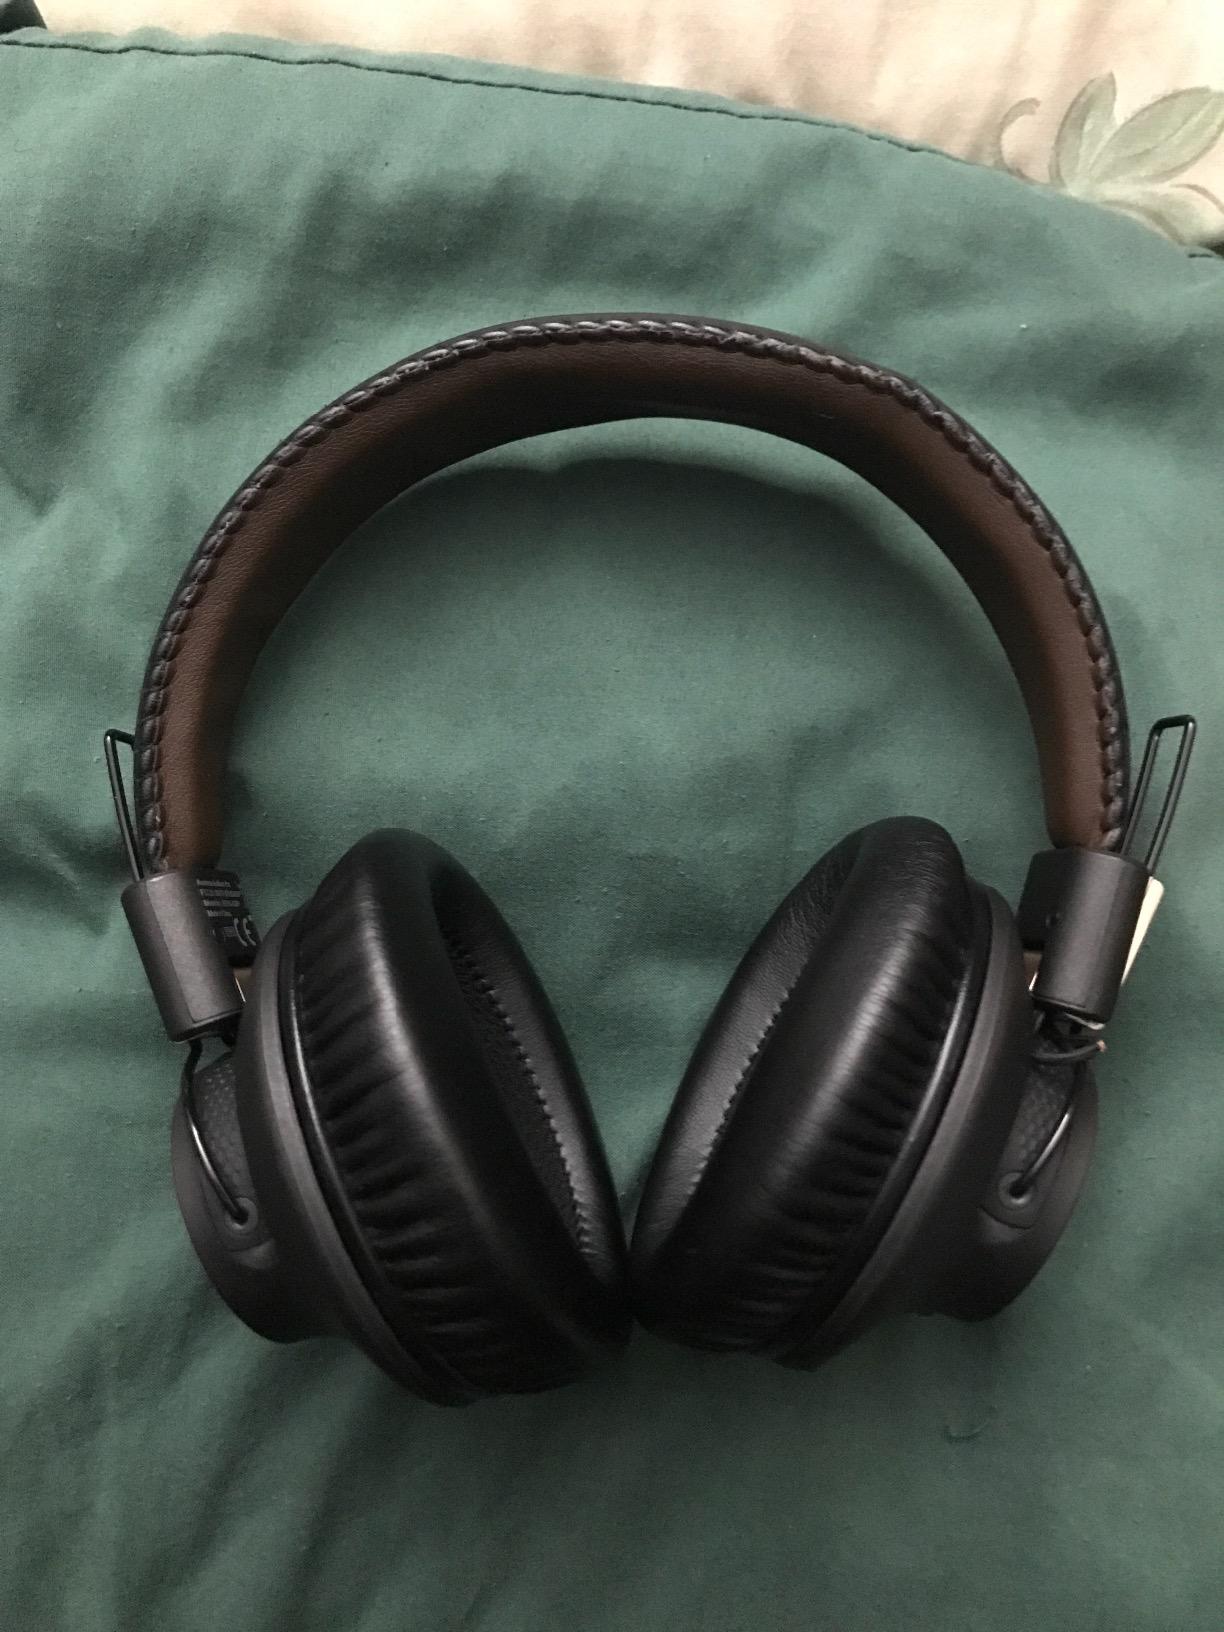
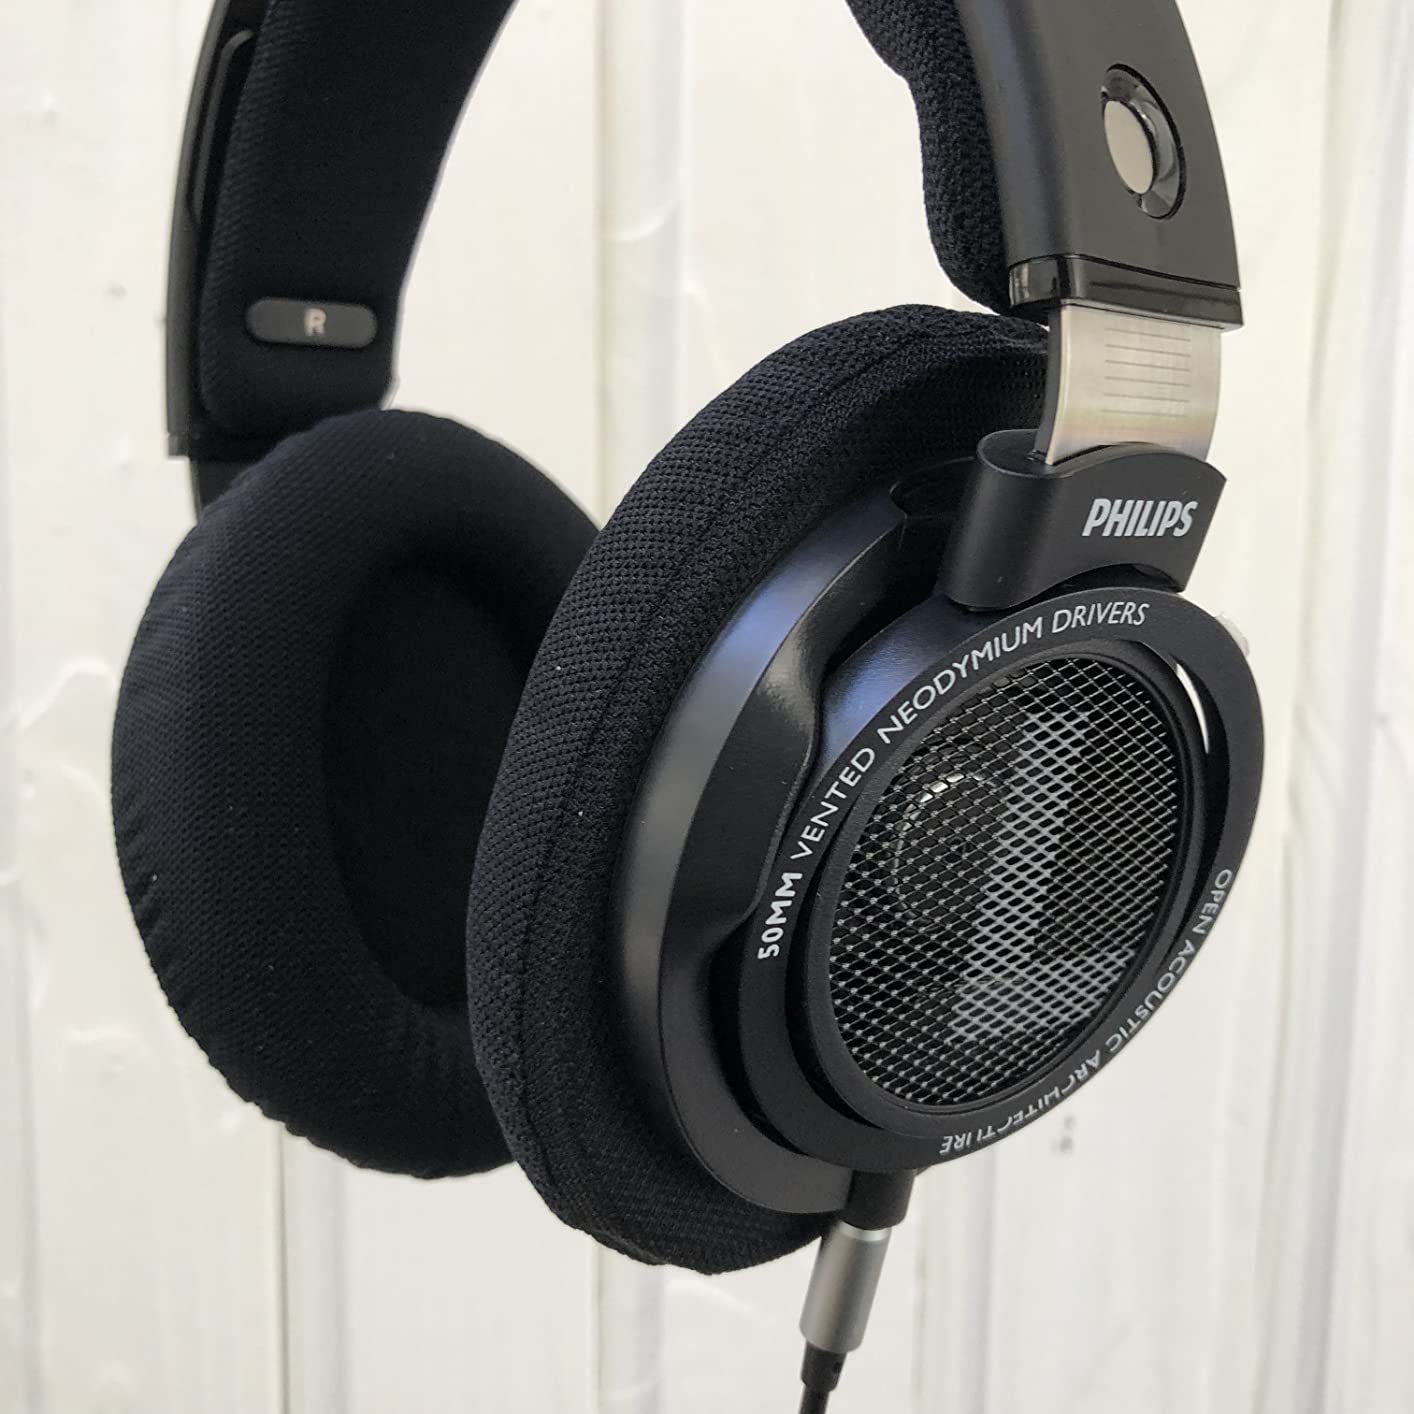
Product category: headphones
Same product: no